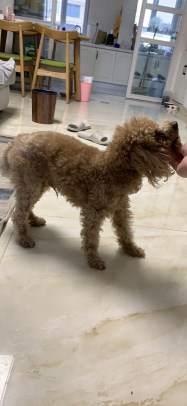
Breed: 7449-n000128-teddy